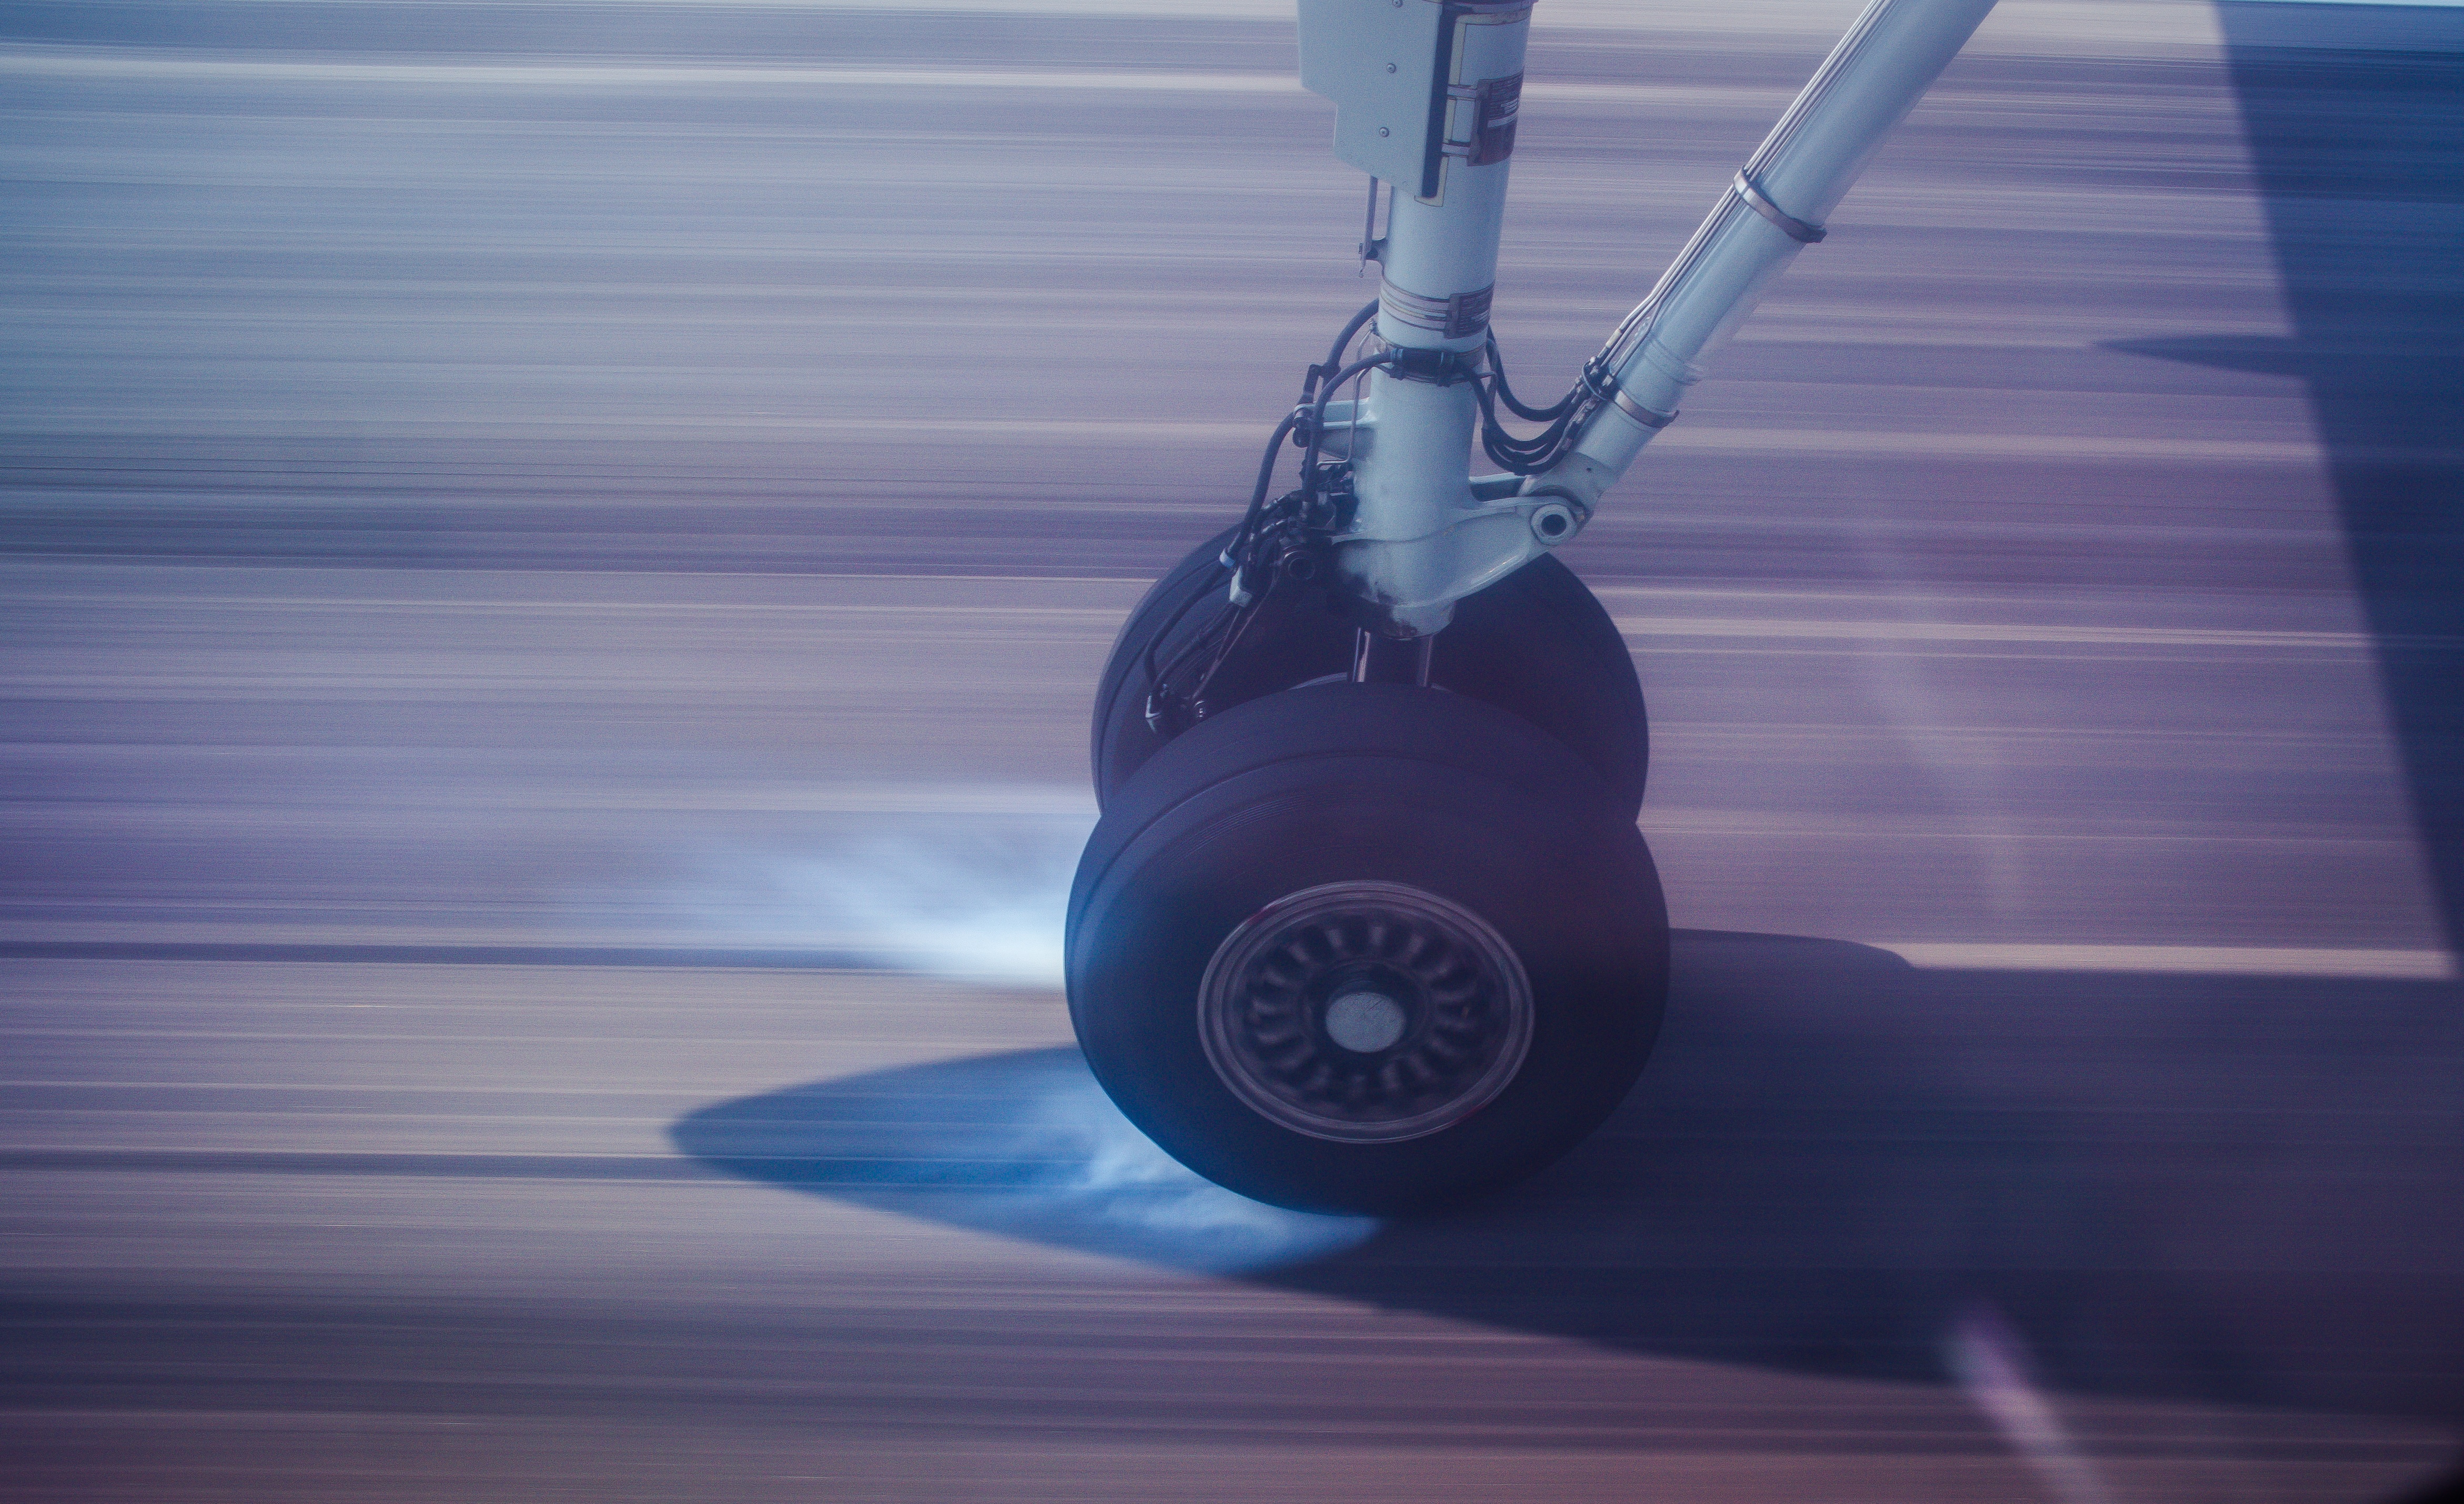
wheel, vehicle, blue, screenshot